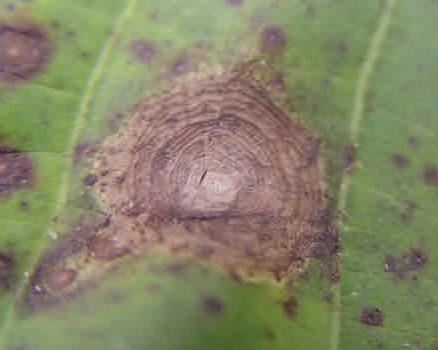
Plant: Tobacco
Disease: tobacco brown spot